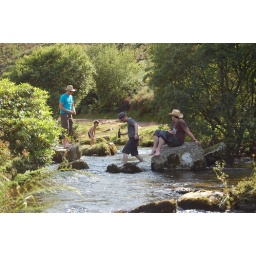
The boy in river